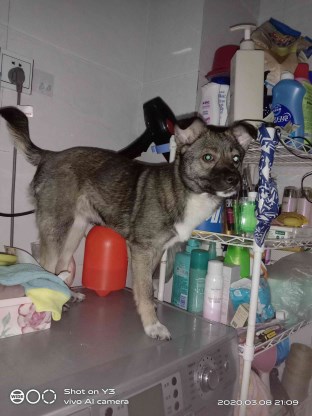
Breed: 3336-n000121-chinese_rural_dog